World Trade Center station (PATH)

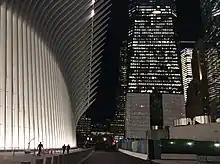
The ribs, as seen from outside the station at night

The design was costly, with Calatrava netting $80 million in design fees and the overall architectural design being another $405.8 million. Speeding up the pace of construction also contributed to the higher cost, with $100 million dedicated to building the National September 11 Memorial & Museum and another $24 million to speed up delivery of construction materials. The price of the station was further driven up by Calatrava's architectural decisions. He wanted to import custom-made steel from a northern Italian factory, which cost $474 million, and have a columnless, aesthetically based design; skylights in the ground, instead of trees; and large, soaring "wings", or rafters. Another $335 million was added to the cost overrun because the Port Authority of New York and New Jersey had to build around the New York City Subway's IRT Broadway–Seventh Avenue Line (carrying the ), since the Metropolitan Transportation Authority refused to close the line for fear of inconveniencing commuters from Staten Island taking the Staten Island Ferry. The line had to be supported on a bridge over the station instead of on columns through the station. In 2012, Hurricane Sandy damaged several hundred million dollars worth of materials. Some of the additional cost and delay were due to additions and modifications to the original plan by the Port Authority. Calatrava's original entry pavilion was scaled back for security reasons, for instance.